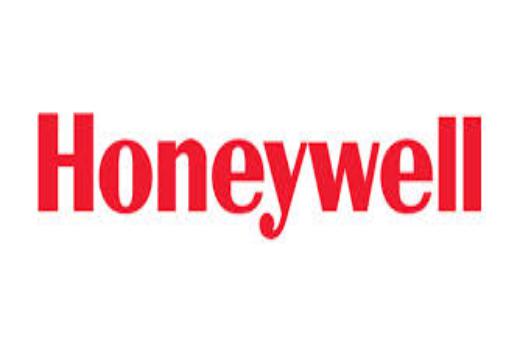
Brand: Honeywell
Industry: Necessities